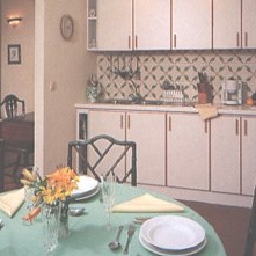
Room type: kitchen